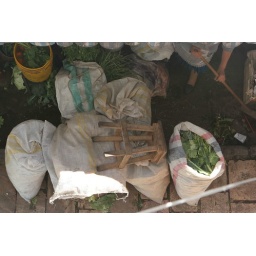
A behind the scenes look at the market, sitting just under the window in my hotel room.